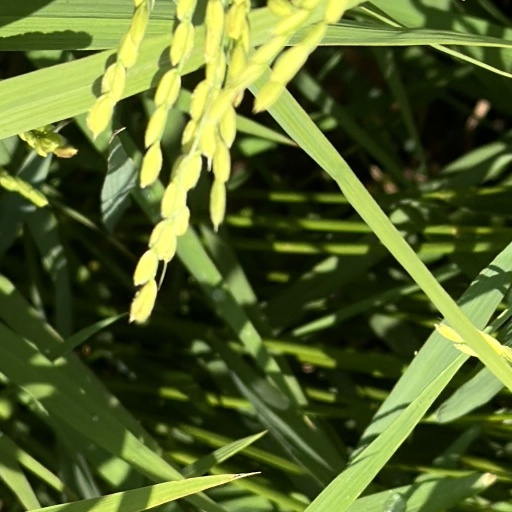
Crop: rice